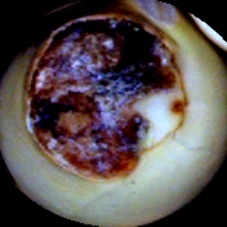
Label: Broken